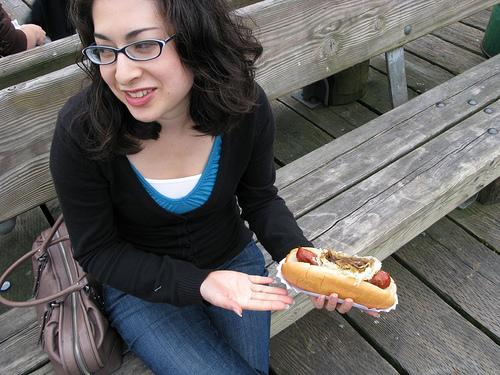
Woman sitting on a bench holding a hotdog in her hand